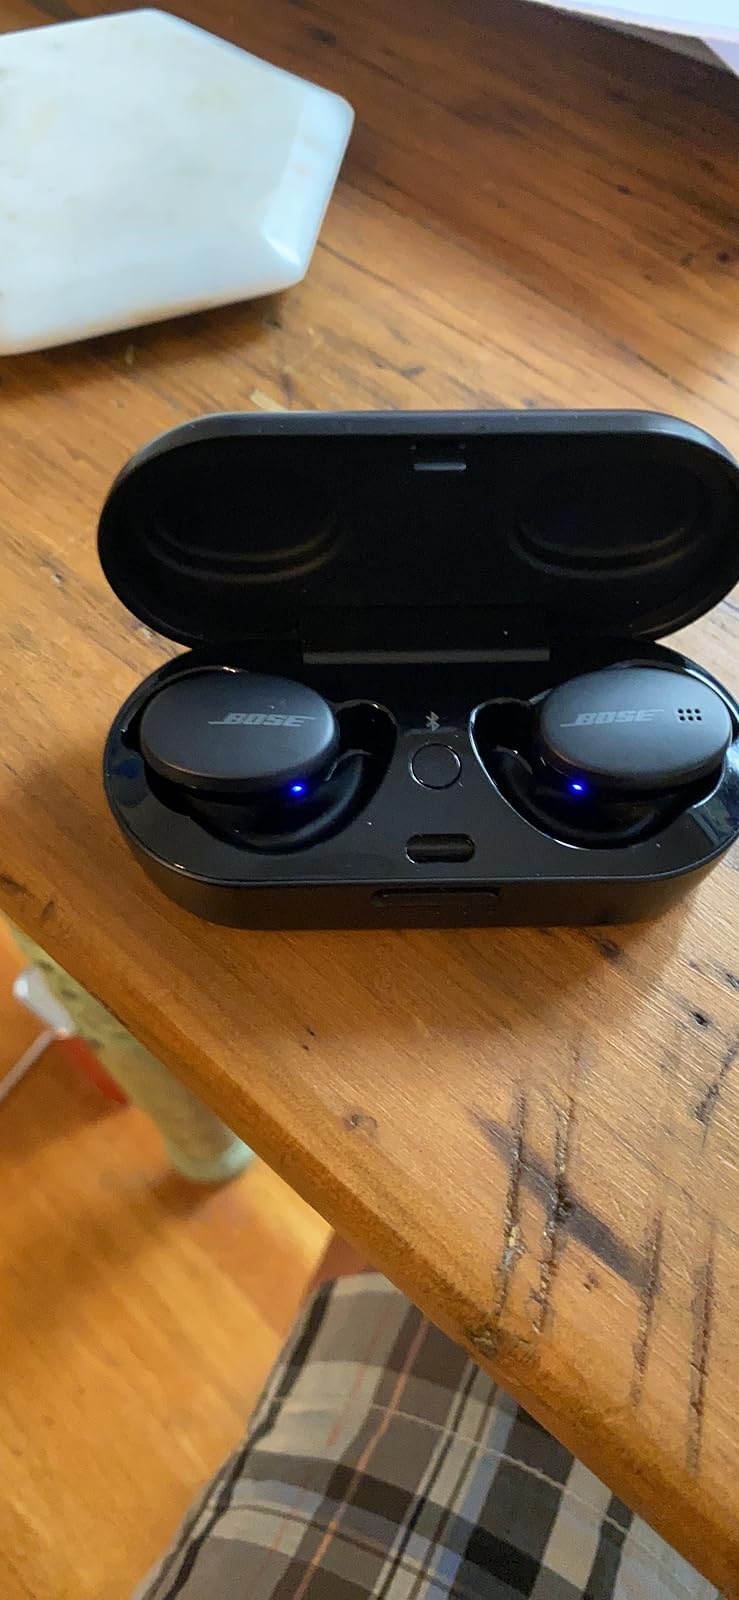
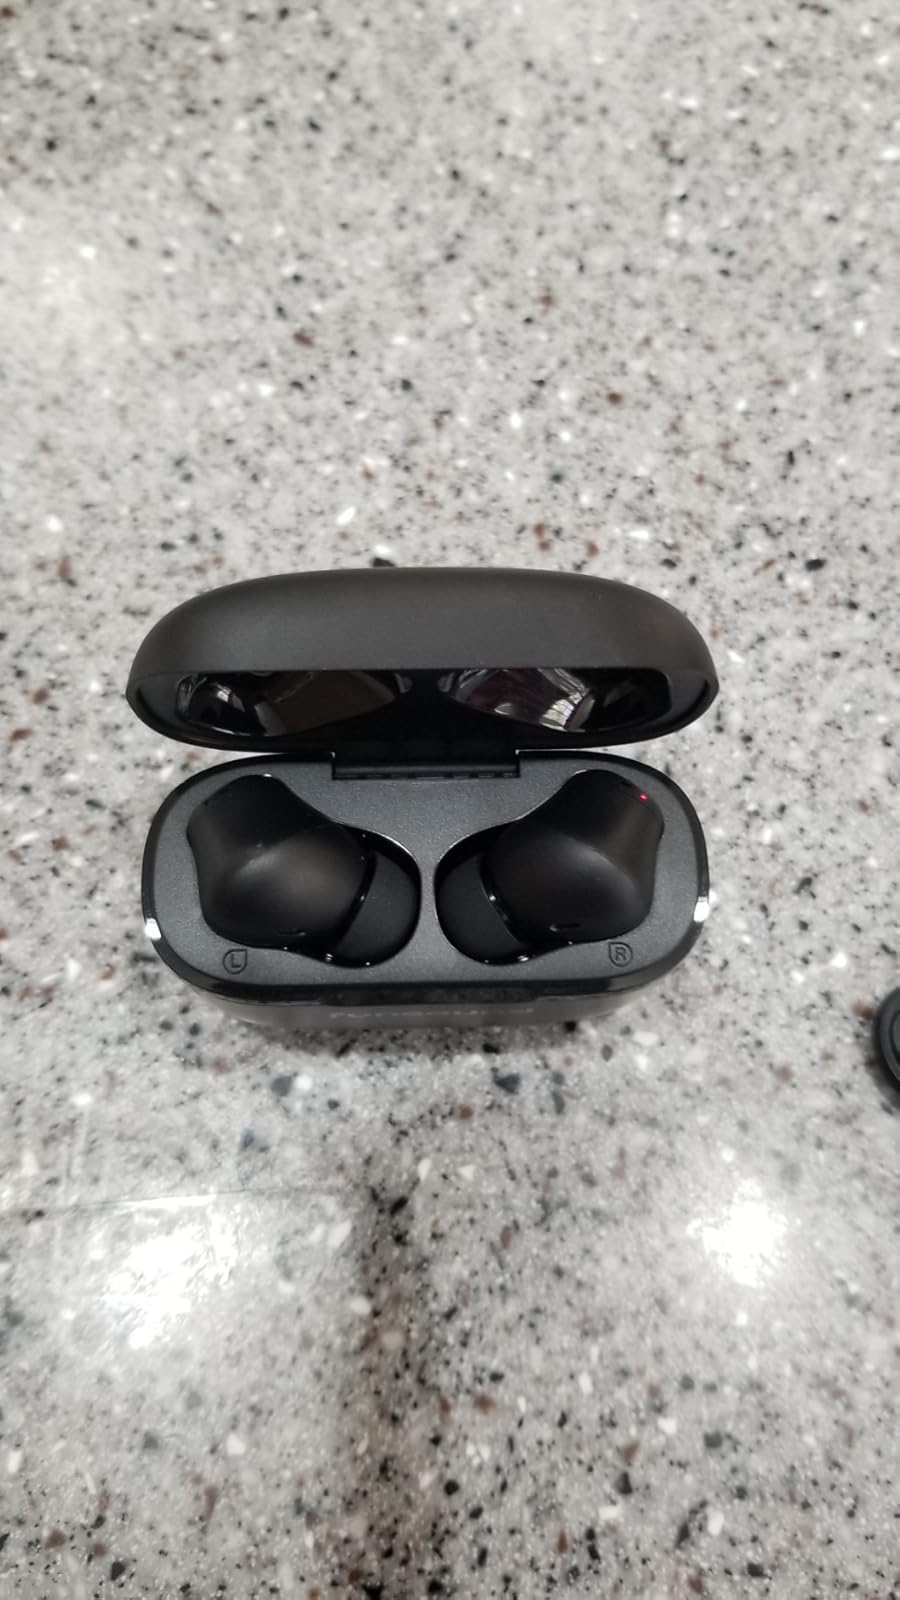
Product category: earbuds
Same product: no